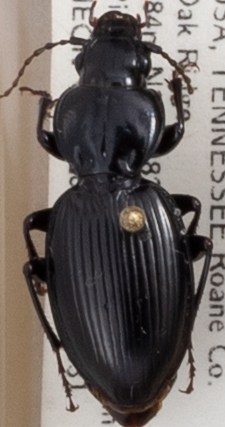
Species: Cyclotrachelus fucatus
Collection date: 2021-03-31
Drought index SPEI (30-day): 1.28
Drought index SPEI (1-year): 0.39
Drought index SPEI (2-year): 2.09